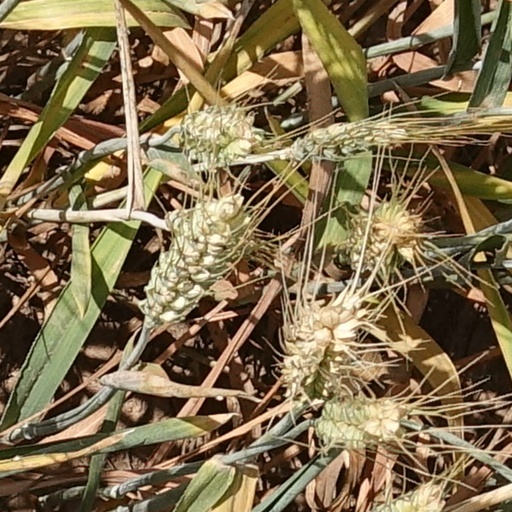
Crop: wheat